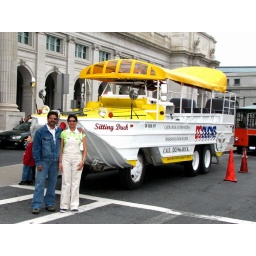
duck tour in Washington,d.c(which is like a bus on road and becomes a boat in water)